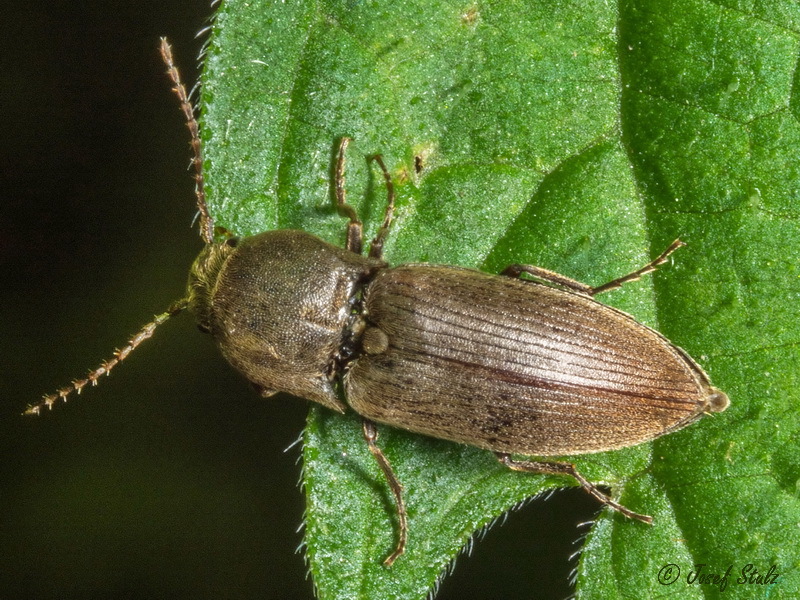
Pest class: clickbeetles_wireworms